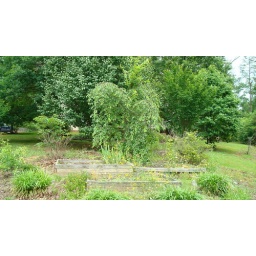
Flower bed set up on the corner. My house is hidden by all the trees!